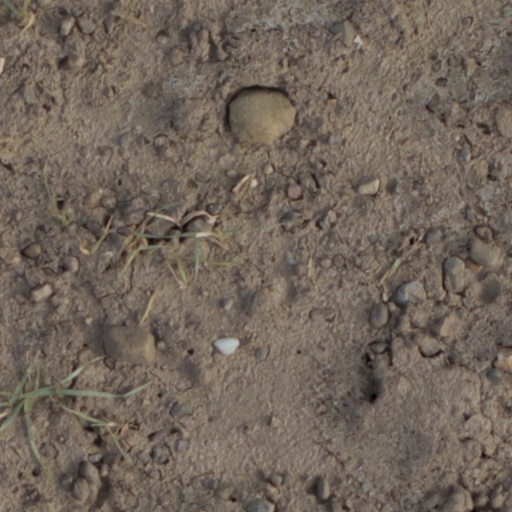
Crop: wheat